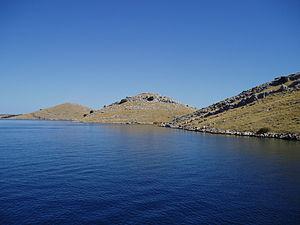
La Croatie compte 698 îles, 389 îlots et 78 récifs ce qui fait de l'archipel croate le plus important de la mer Adriatique et le second plus important de la mer Méditerranée. Les îles de Croatie totalisent 4 058 km de côte. A ce titre, la Croatie fait partie de la Fédération des petites îles européennes depuis 2014.